Heterostylum robustum

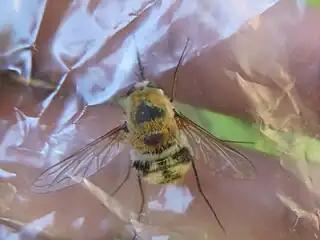
Adult "Heterostylum robustum"

The adult bee flies begin to emerge in the spring about 10 days earlier than bees, and their period overlaps with bees by several weeks. They dig to the surface and then immediately break out of the pupal skin, which usually remains stuck to the ground and can sometimes be used to identify the presence of the parasites. They then crawl to a nearby object and wait for about 10 minutes for their wings to dry. During this period they are particularly vulnerable to predators, including many birds. Once they are able to fly, the adults seek nectar and mate before beginning to lay eggs about two days later. Unlike some other bee flies, "H. robustum" do not touch the ground while they do this.